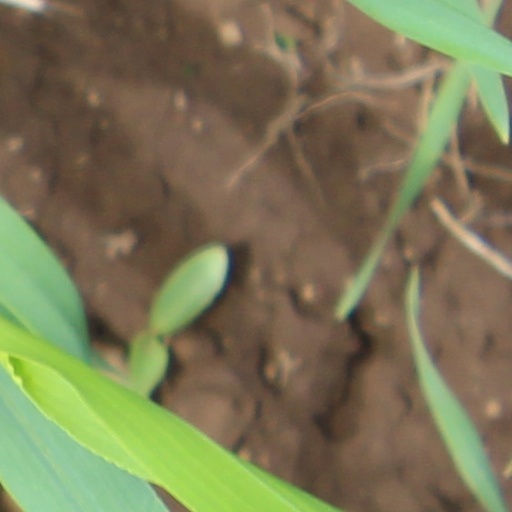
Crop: wheat